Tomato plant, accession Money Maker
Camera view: tilt-top (135 deg); turntable rotation: 0 degrees
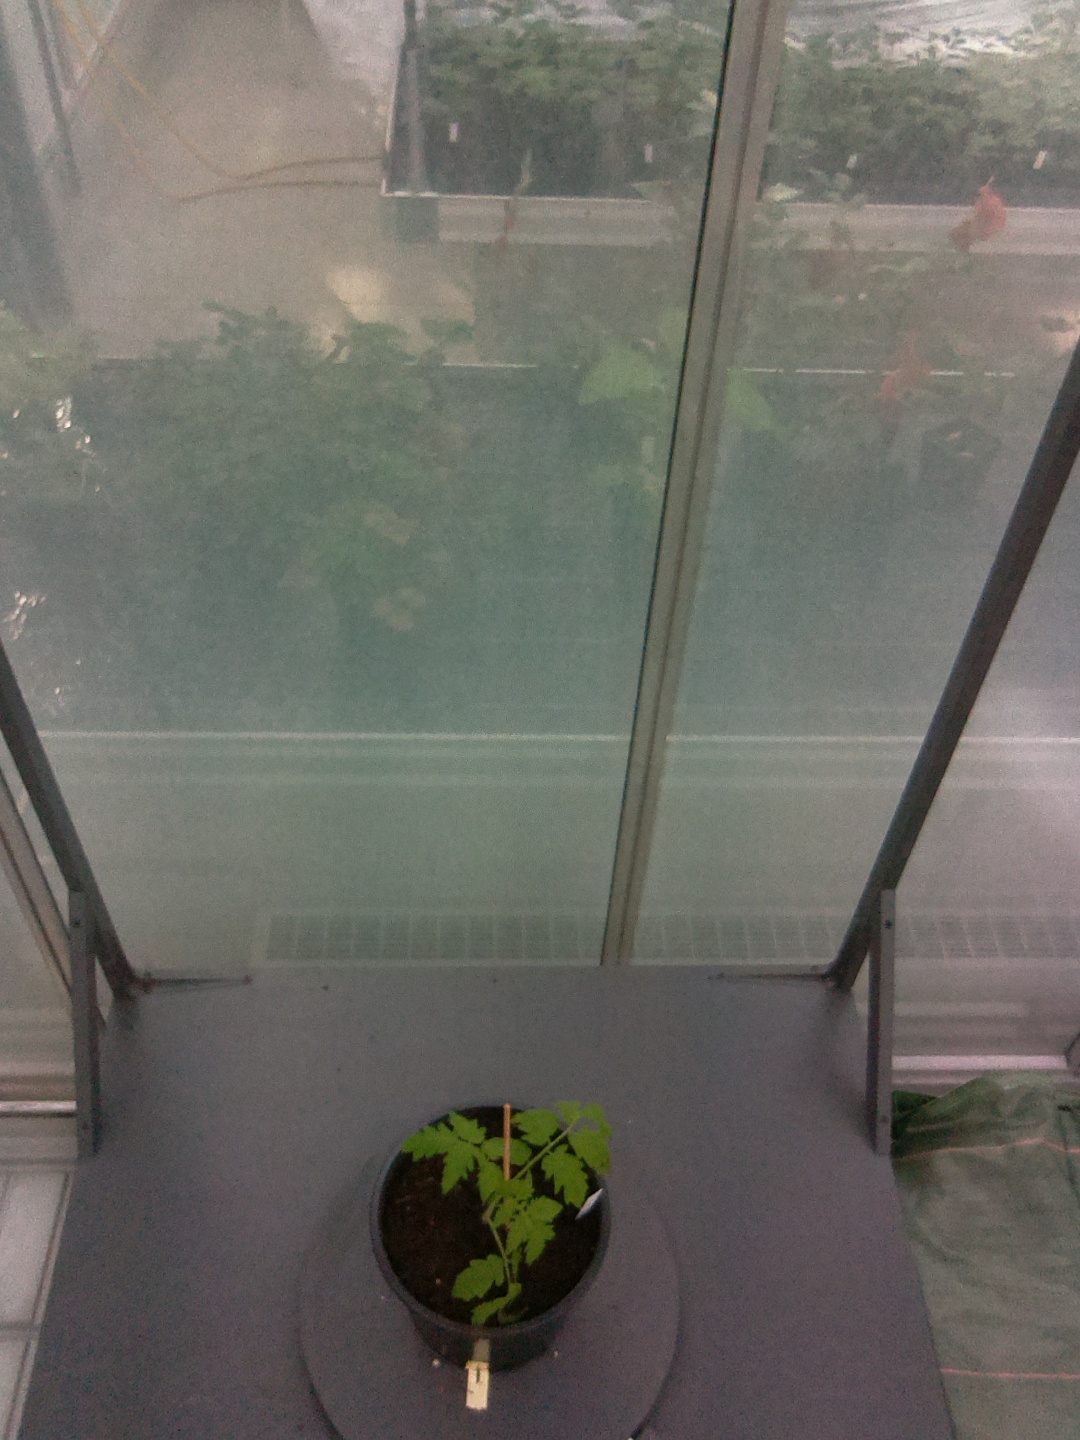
BBCH growth stage 13: 6 of true leaves visible